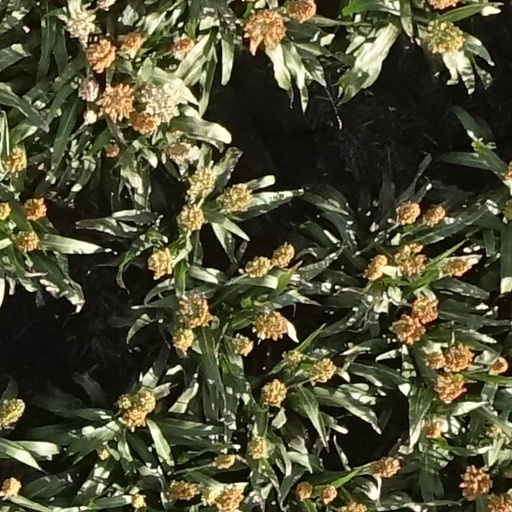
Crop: sorghum